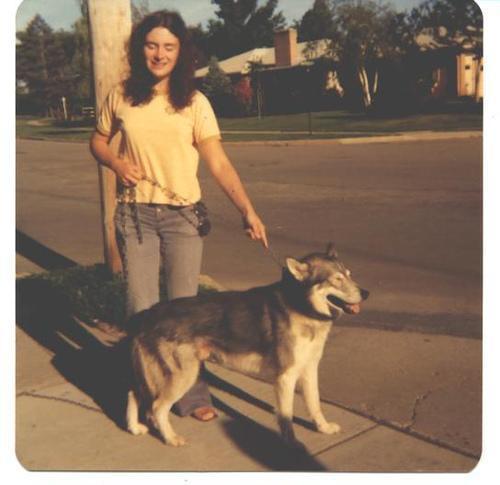
Siberian_husky